Carlist Party of Euskal Herria

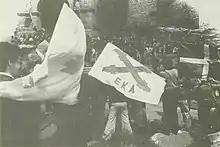
EKA rally, Javier 1977

The EKA was one of the organizers of the 1976 Aberri Eguna in collaboration with the various parties of the Basque independentist left (including ETA(m), ETA(pm), EHAS and LAIA) and the Spanish revolutionary left (MC, LCR and ORT). In February 1977, the party participated in the creation of the "Euskal Erakunde Herritarra".